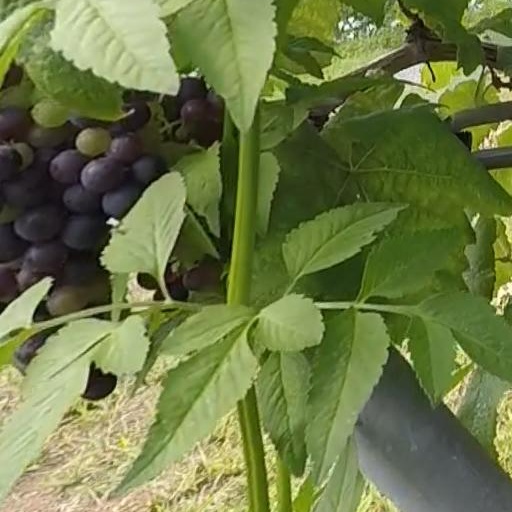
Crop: grape